Katharine Egerton Warburton

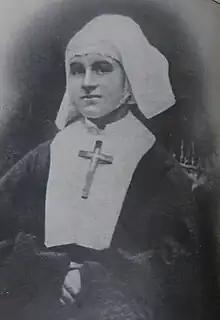

Katharine Anne Egerton Warburton (24 March 1840 – 18 October 1923), known as Mother Kate SSM, was a British Anglican nun and Mother Superior. She was elected Superior in Hackney after many of the Sisters left to become Roman Catholics.